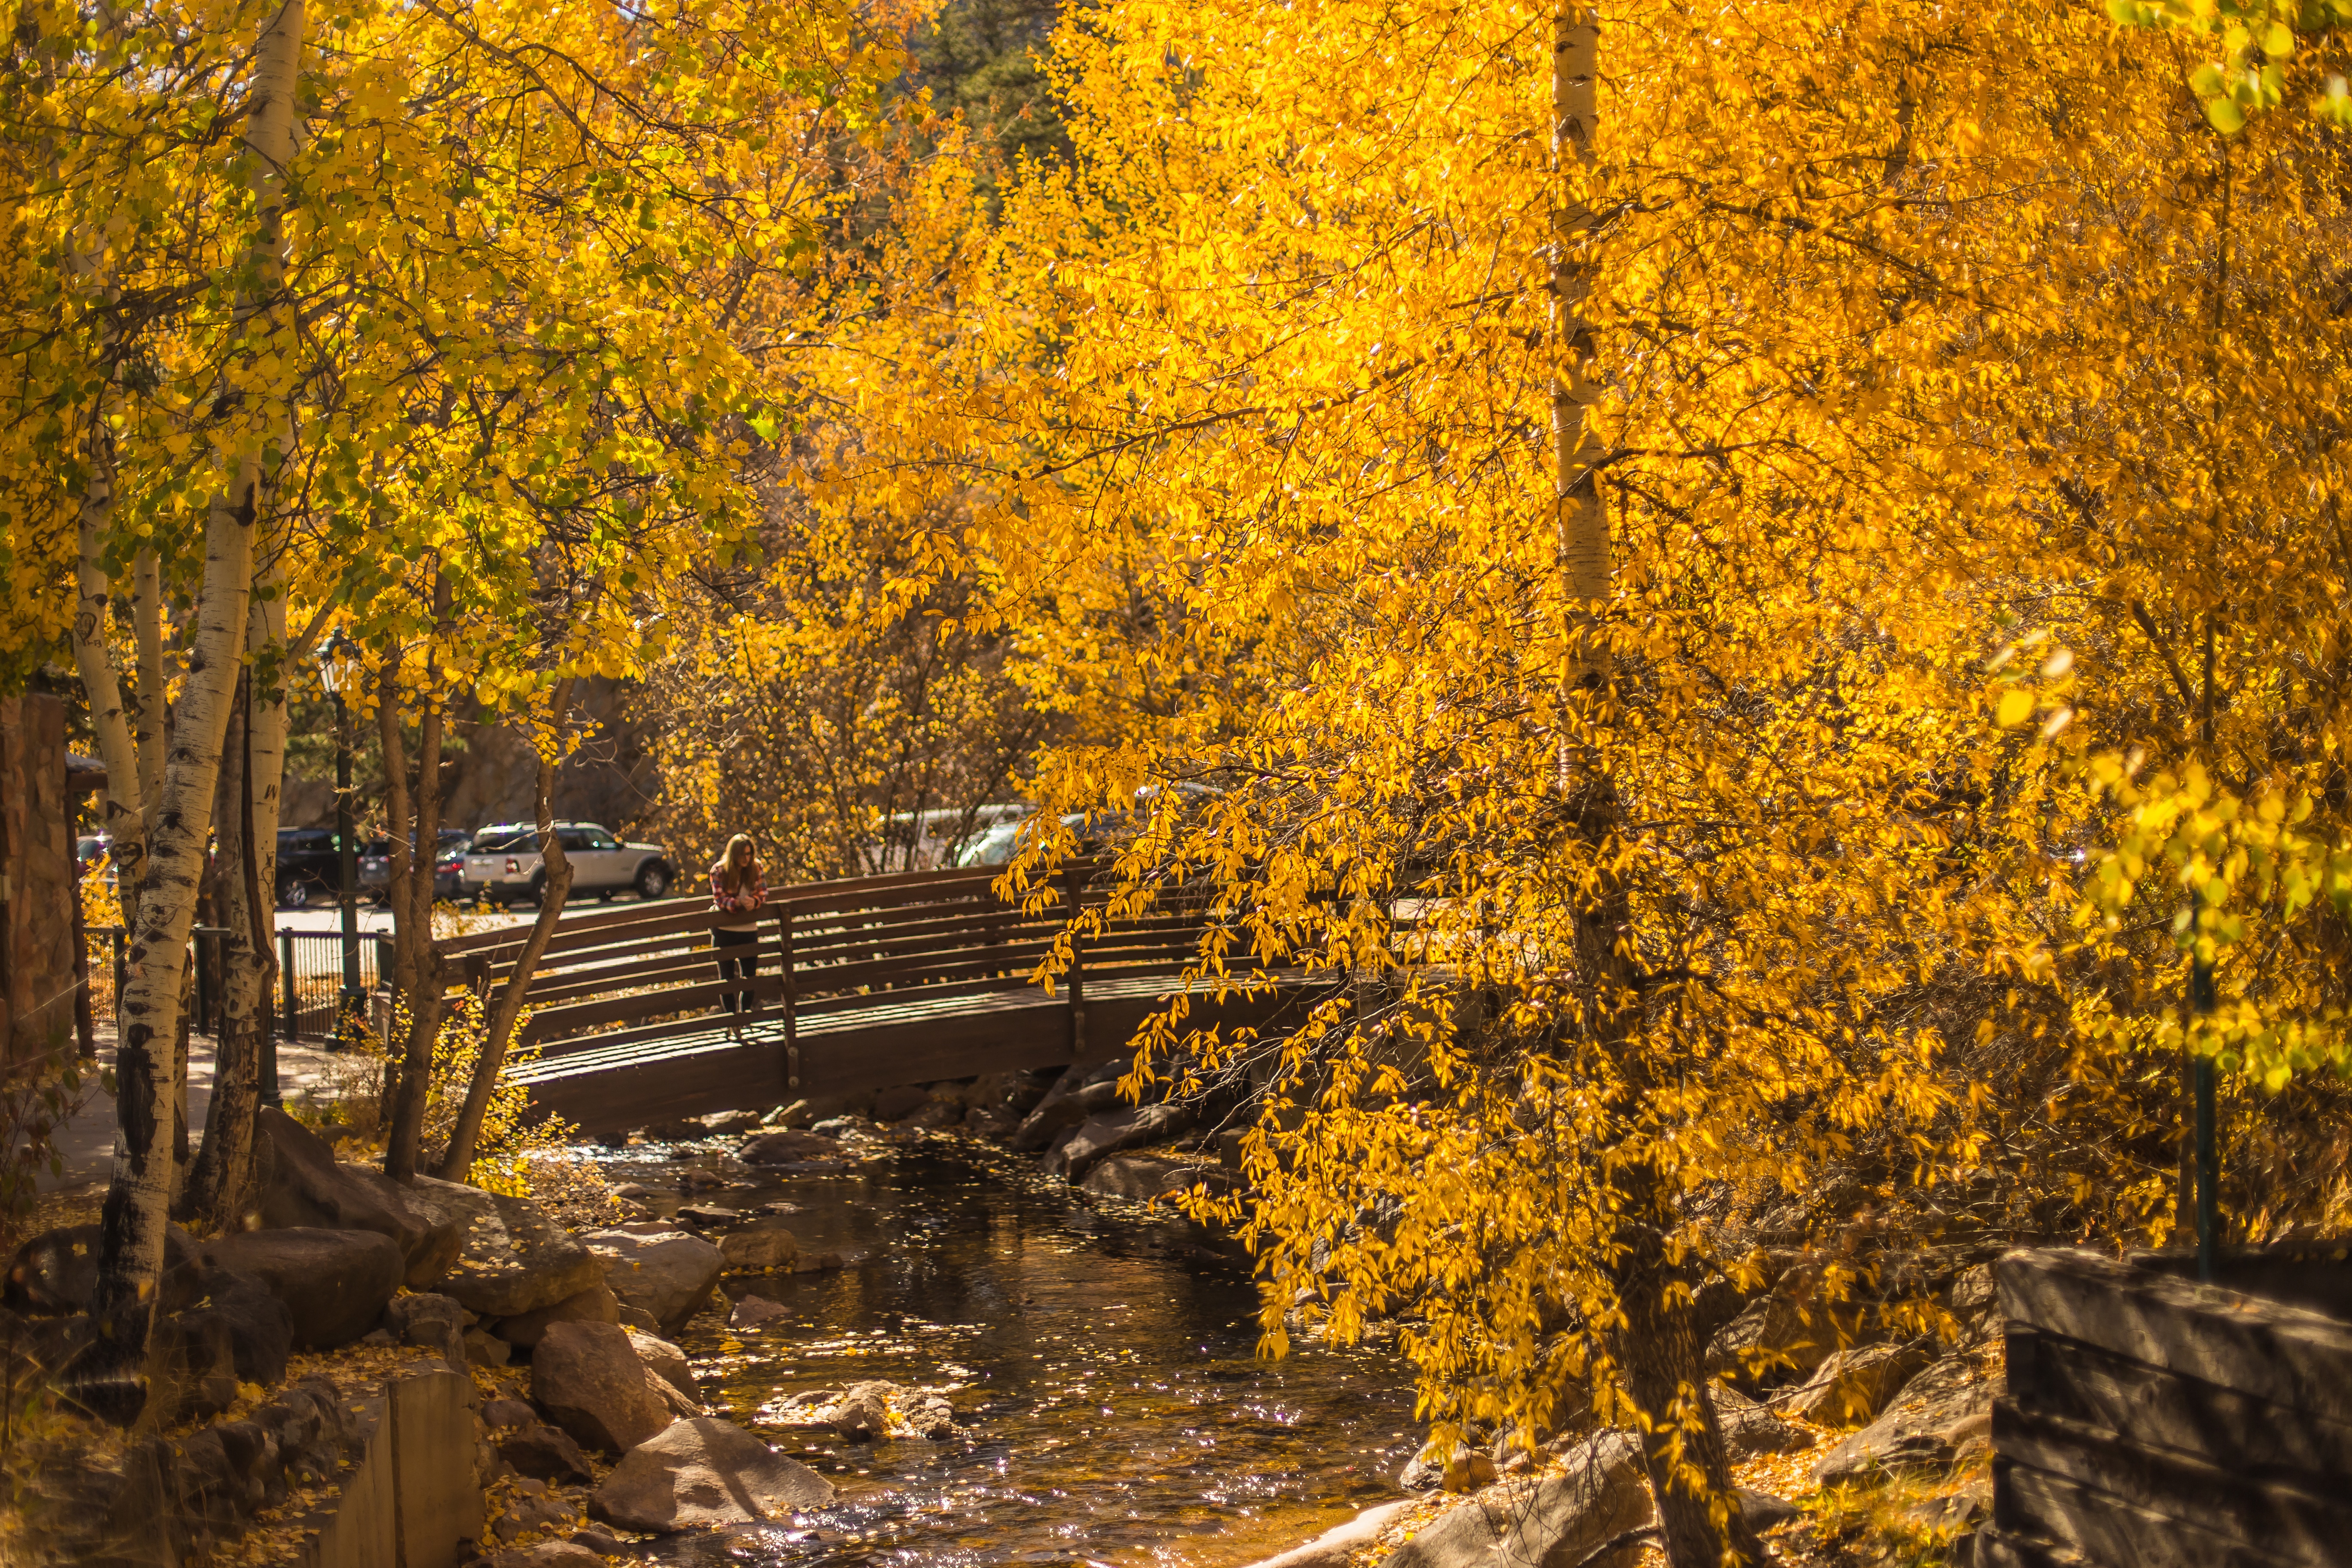
tree, nature, forest, plant, sunlight, morning, leaf, flower, river, stream, reflection, autumn, yellow, season, woodland, woody plant